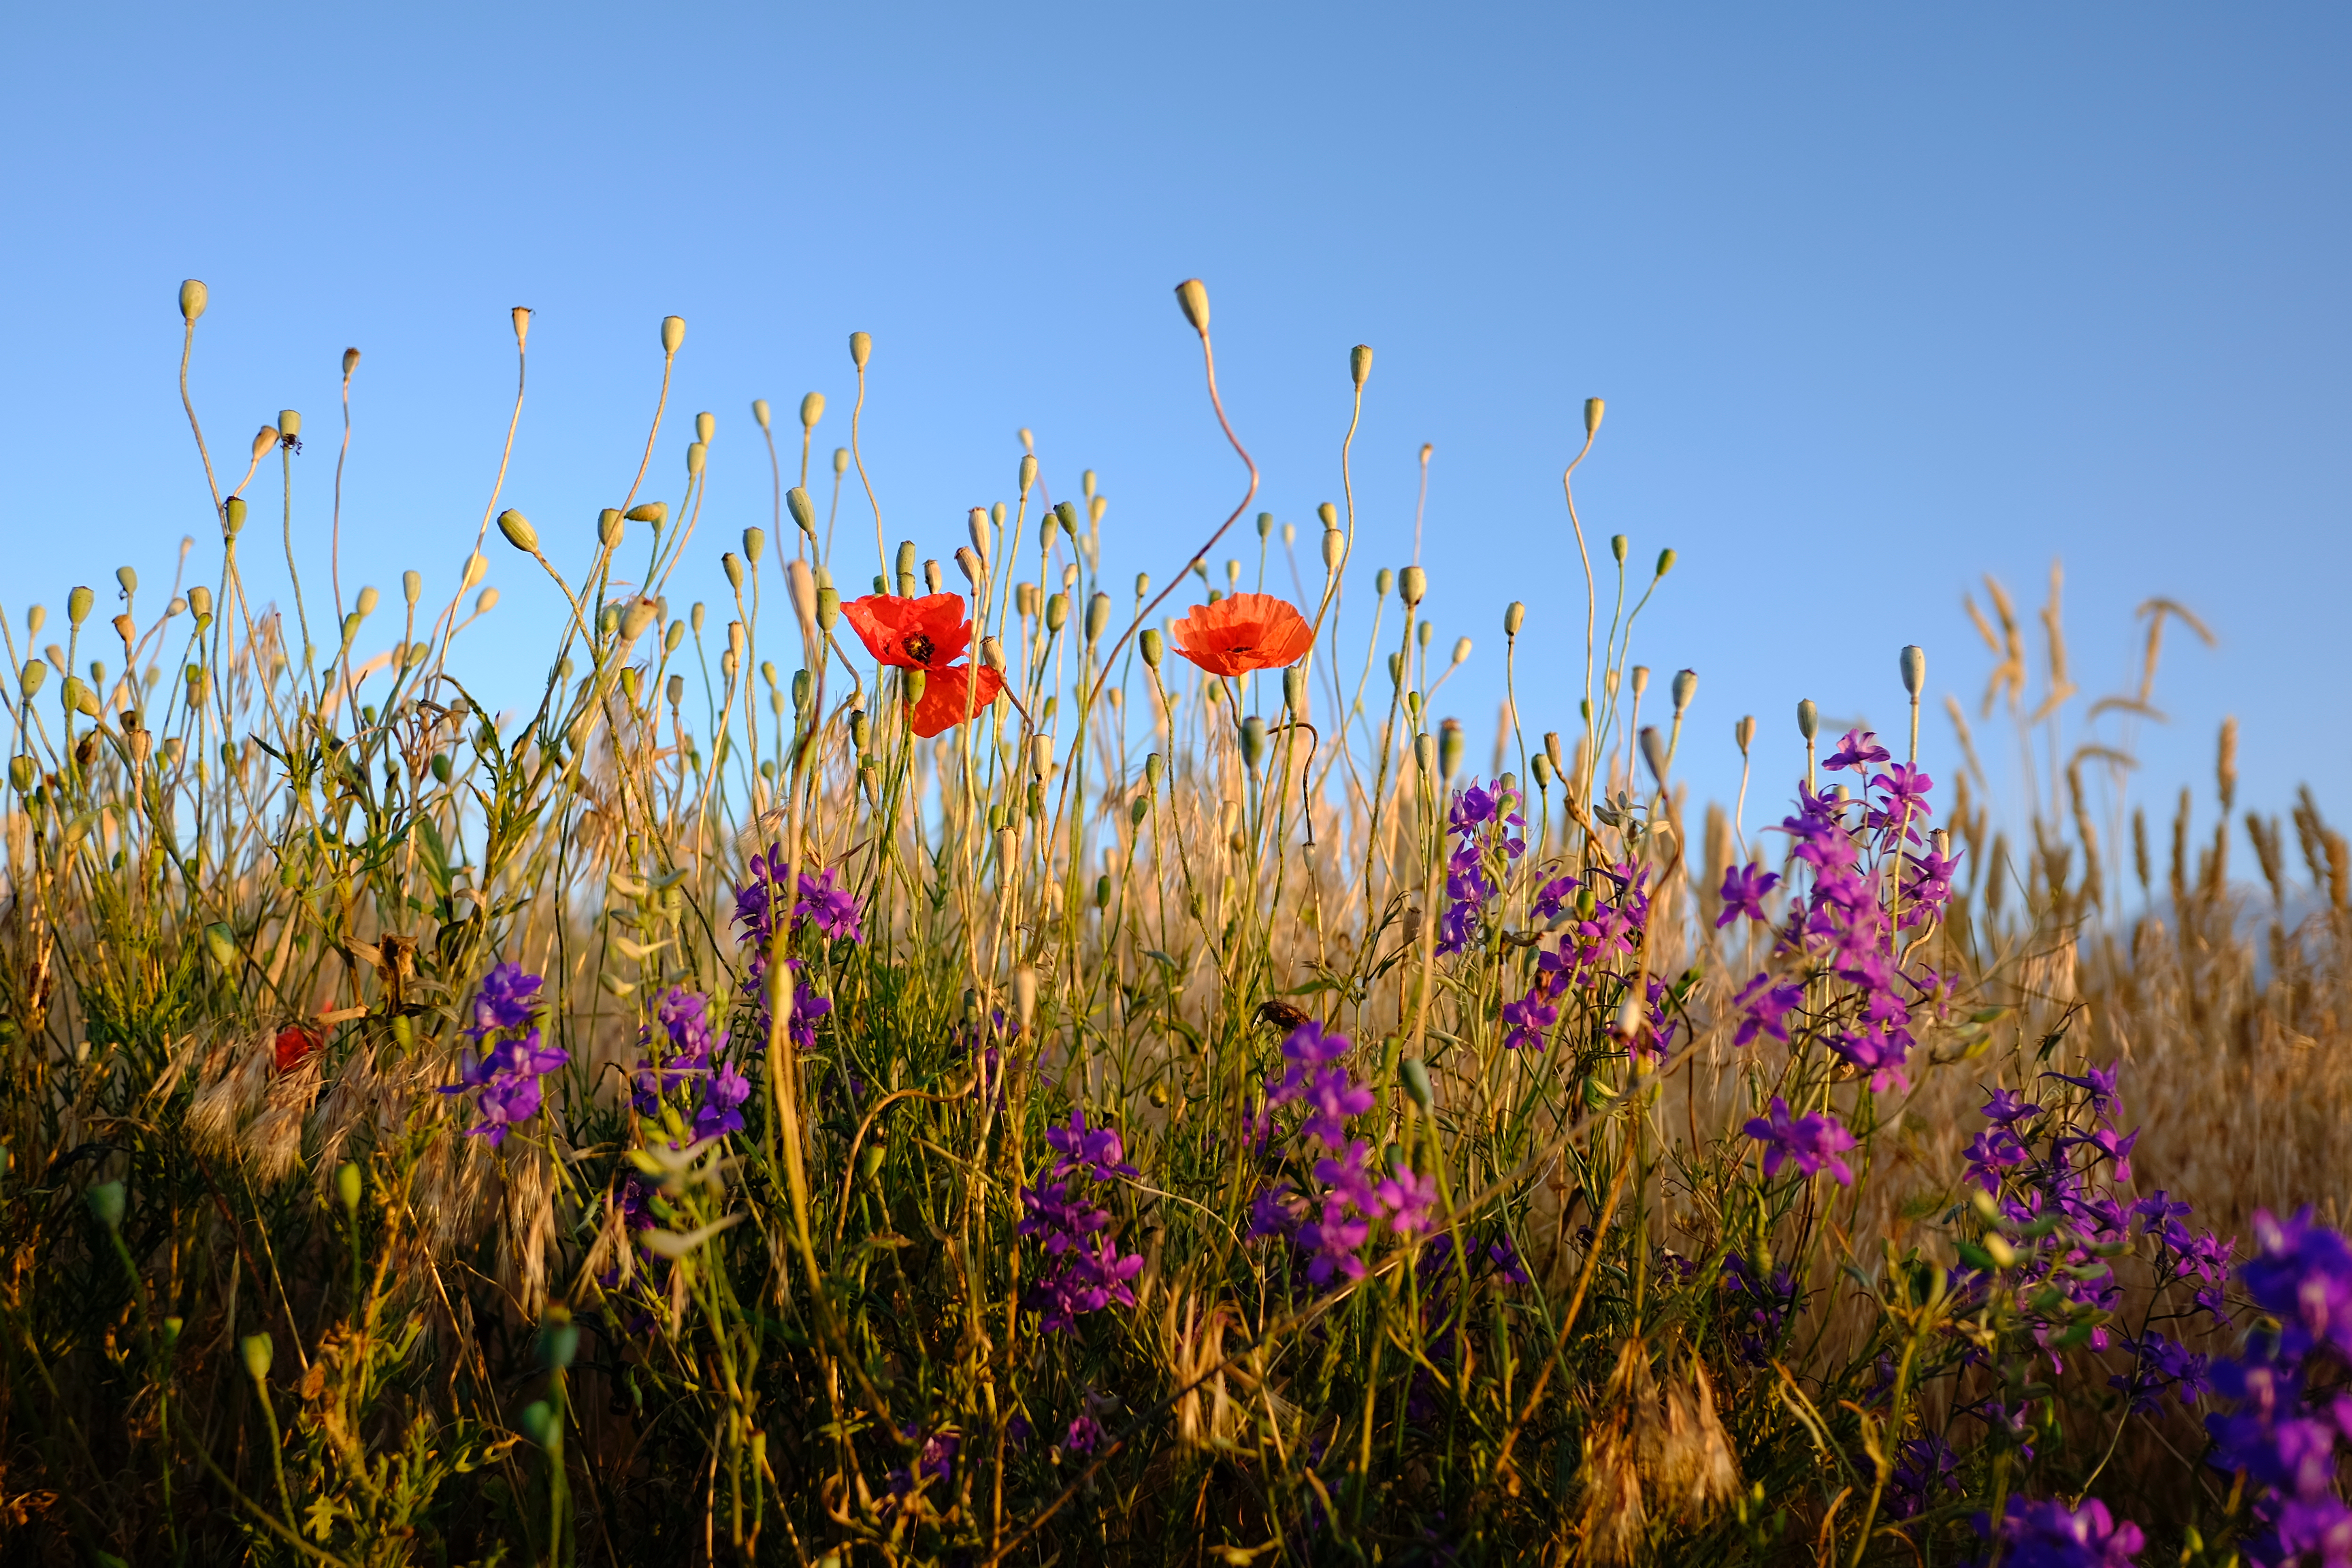
nature, grass, plant, sky, field, meadow, prairie, sunlight, leaf, flower, wild, crop, autumn, flora, wildflower, flower field, grassland, ecosystem, flowering plant, grass family